Question: Please indicate a possible affordance area of basketball that can be used for throwing
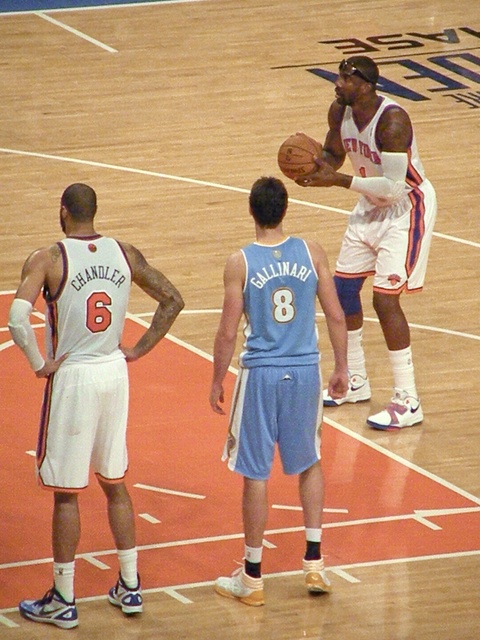
Answer: [270.773, 131.5, 338.5, 193.409]